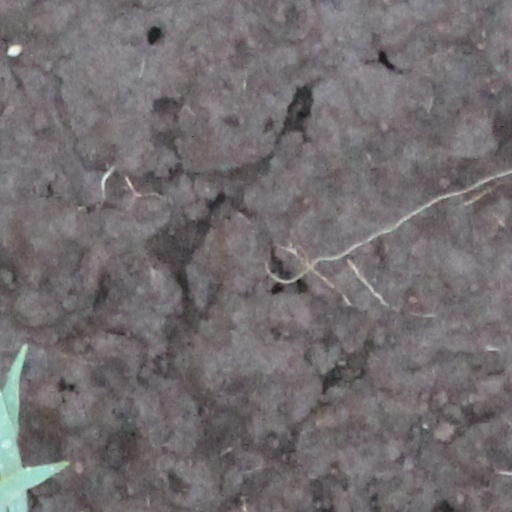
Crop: wheat